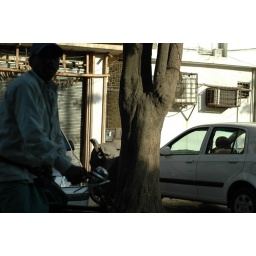
I loved that composition, the strong persisting tree in the middle and the bicycle rider and car on the sides ...